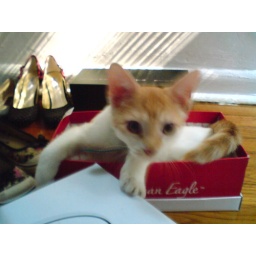
berlini in a shoe box